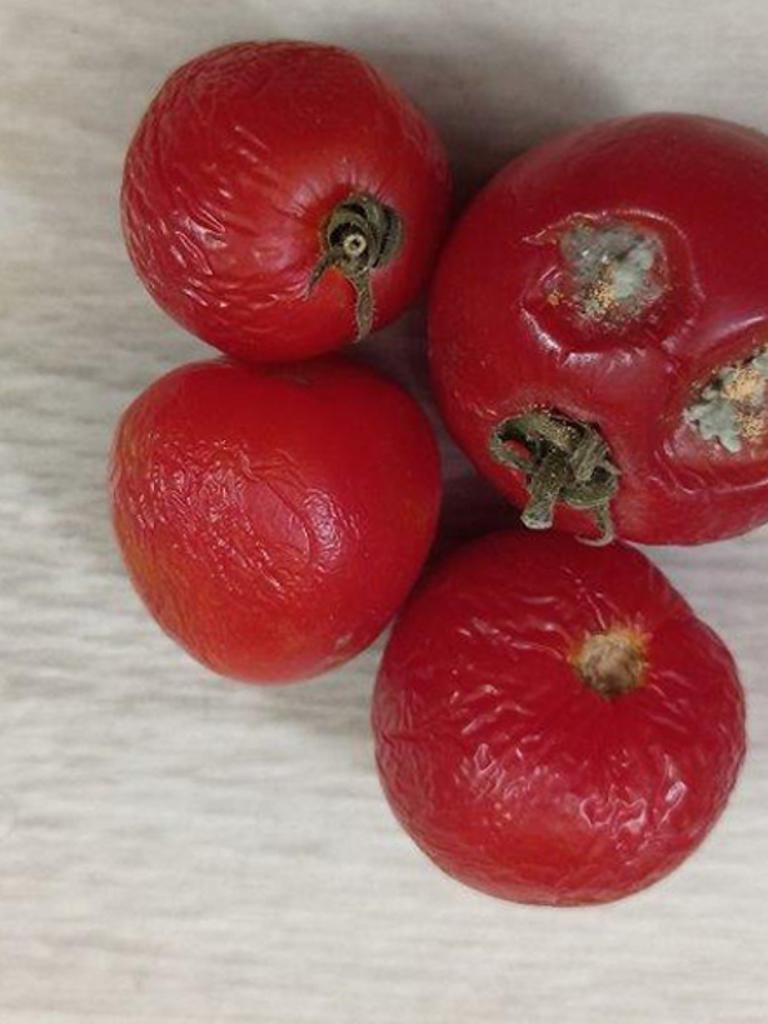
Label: Rotten